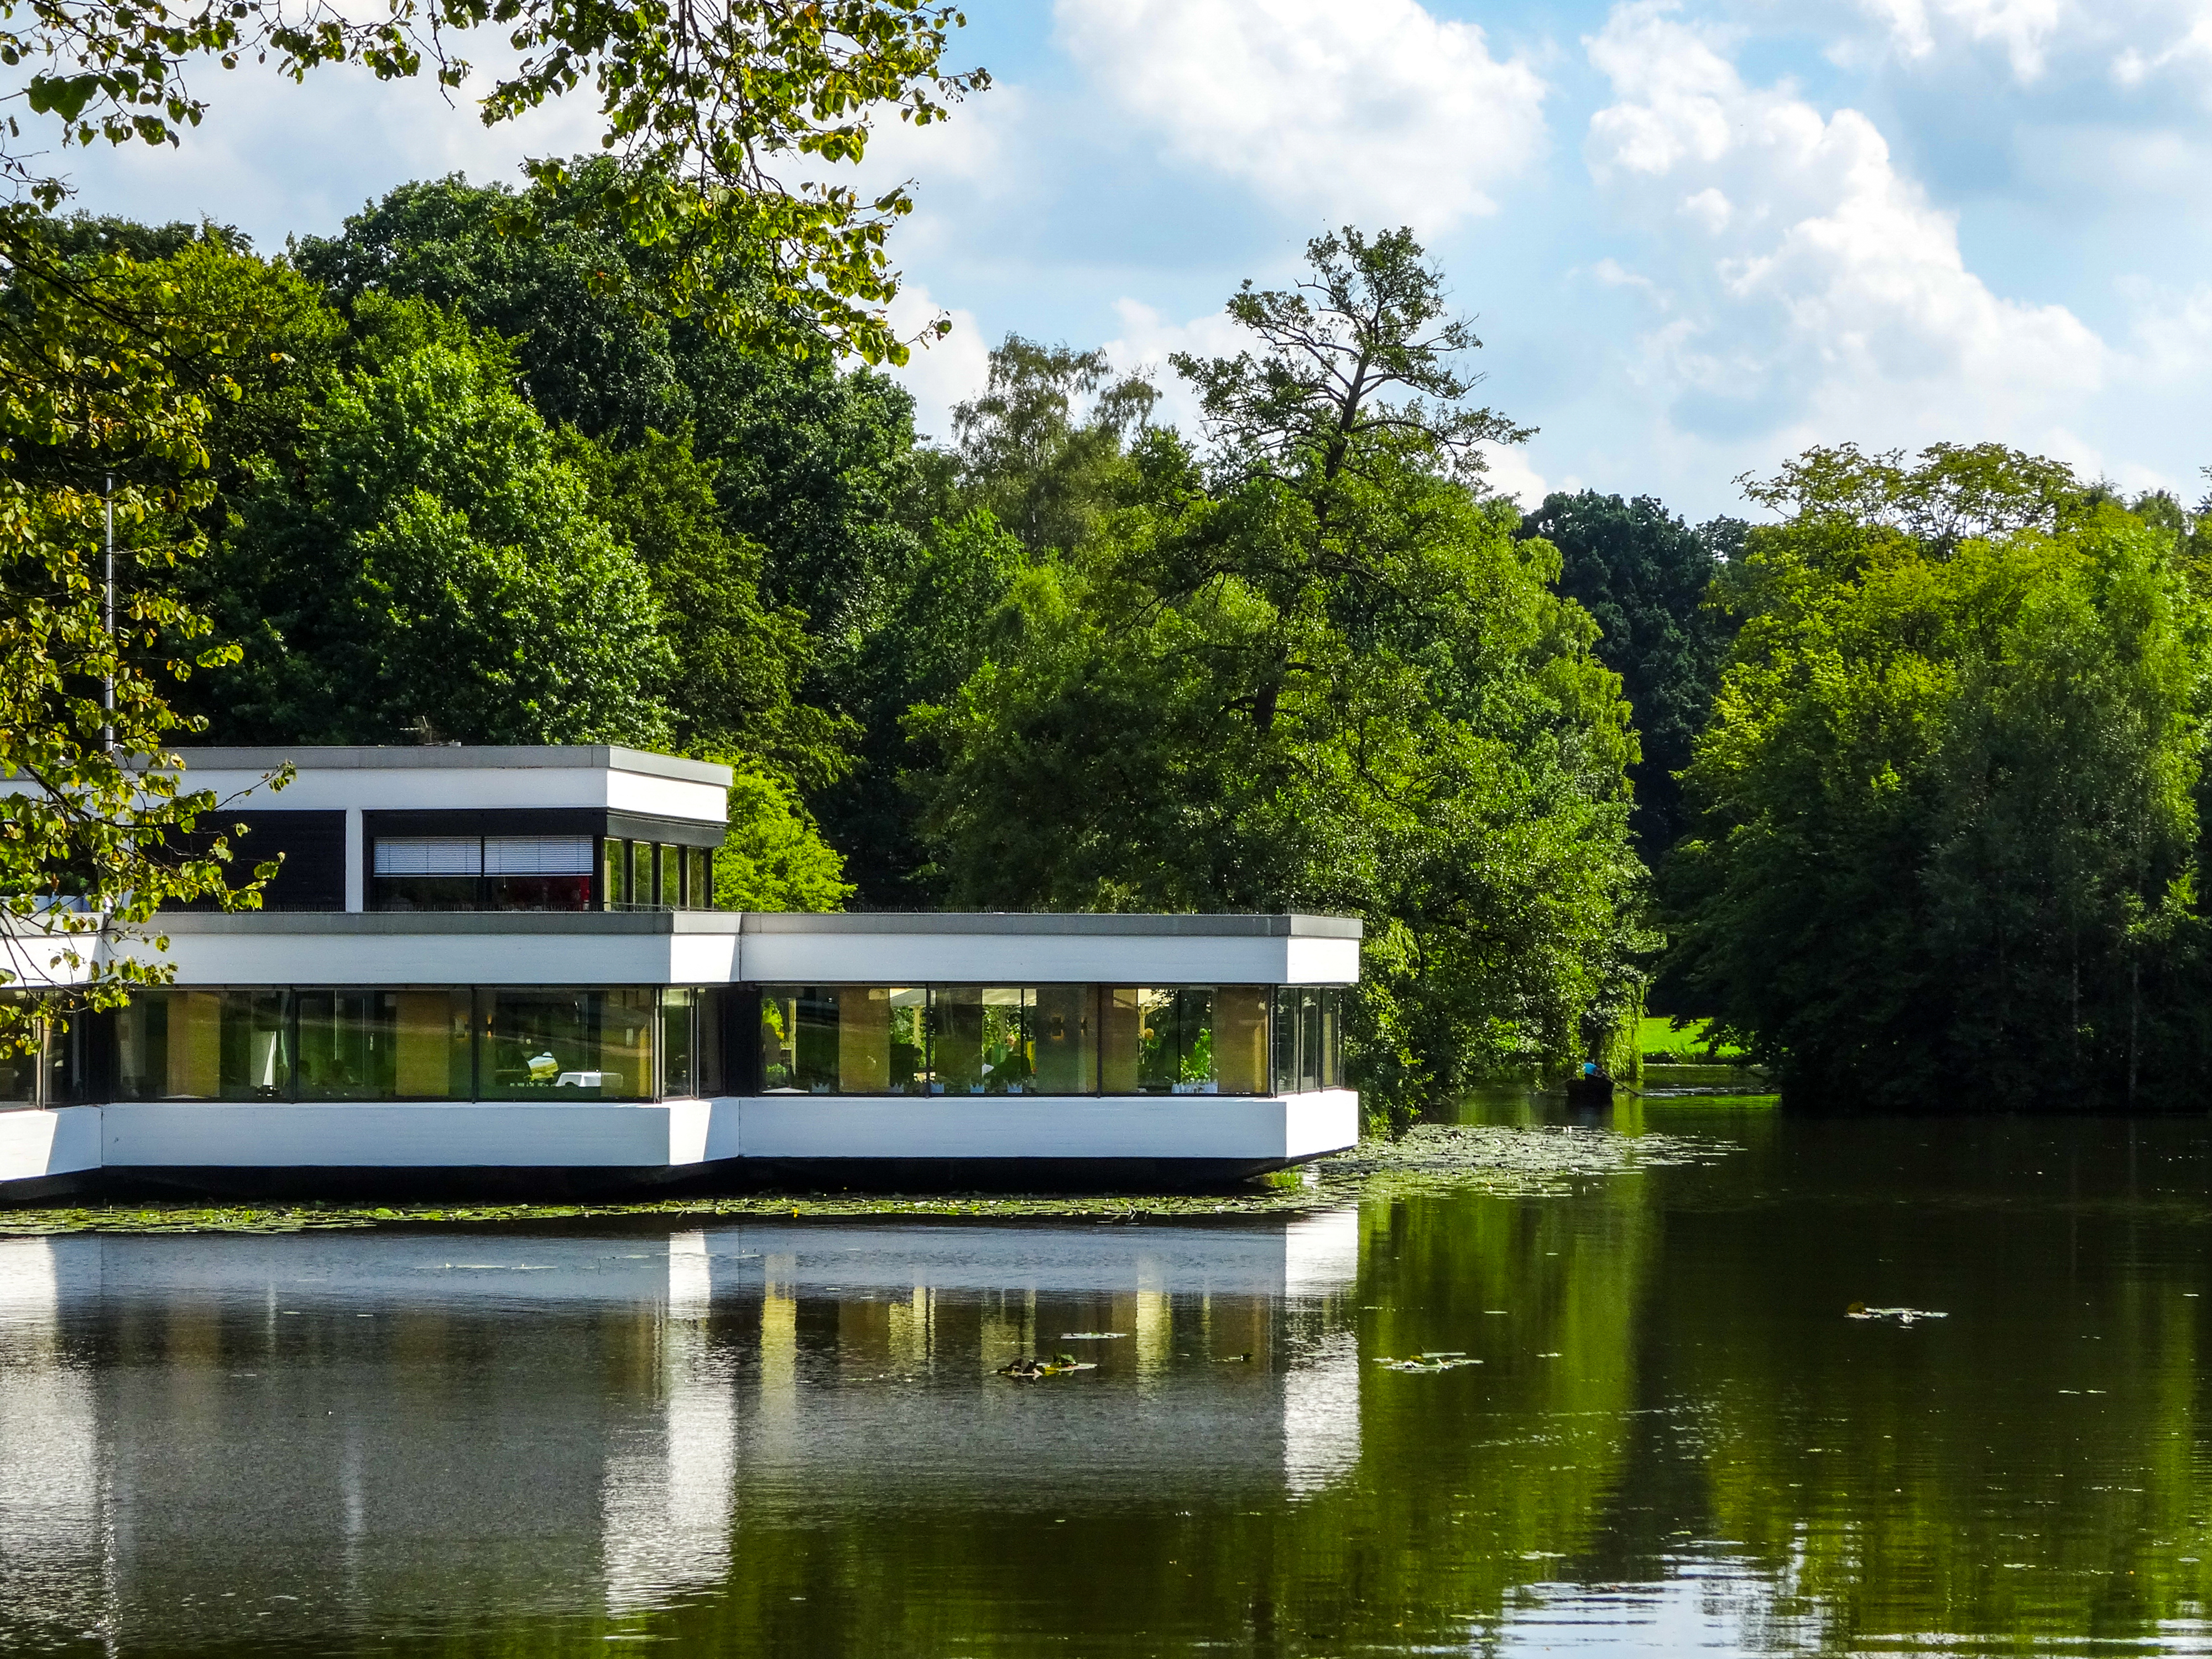
bremen, park, water, nature, trees, germany, sky, clouds, burgerpark, buergerpark, house, cloud, building, plant, natural landscape, tree, lake, leisure, grass, landscape, lacustrine plain, urban design, reflection, rectangle, reservoir, symmetry, lake district, shade, channel, city, garden, canal, facade, fluvial landforms of streams, loch, cumulus, pond, water transportation, bayou, estate